BB Girls

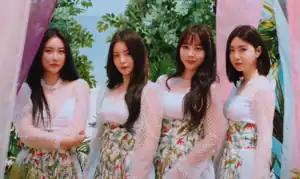
BB Girls in 2021From left to right: Minyoung, Youjoung (former), Eunji, and Yuna

BB Girls (formerly known as Brave Girls) is a South Korean girl group consisting of members Minyoung, Eunji, and Yuna. Formed and produced by Brave Brothers through Brave Entertainment, the group initially debuted as a quintet named Brave Girls with the single album "The Difference" on April 7, 2011.